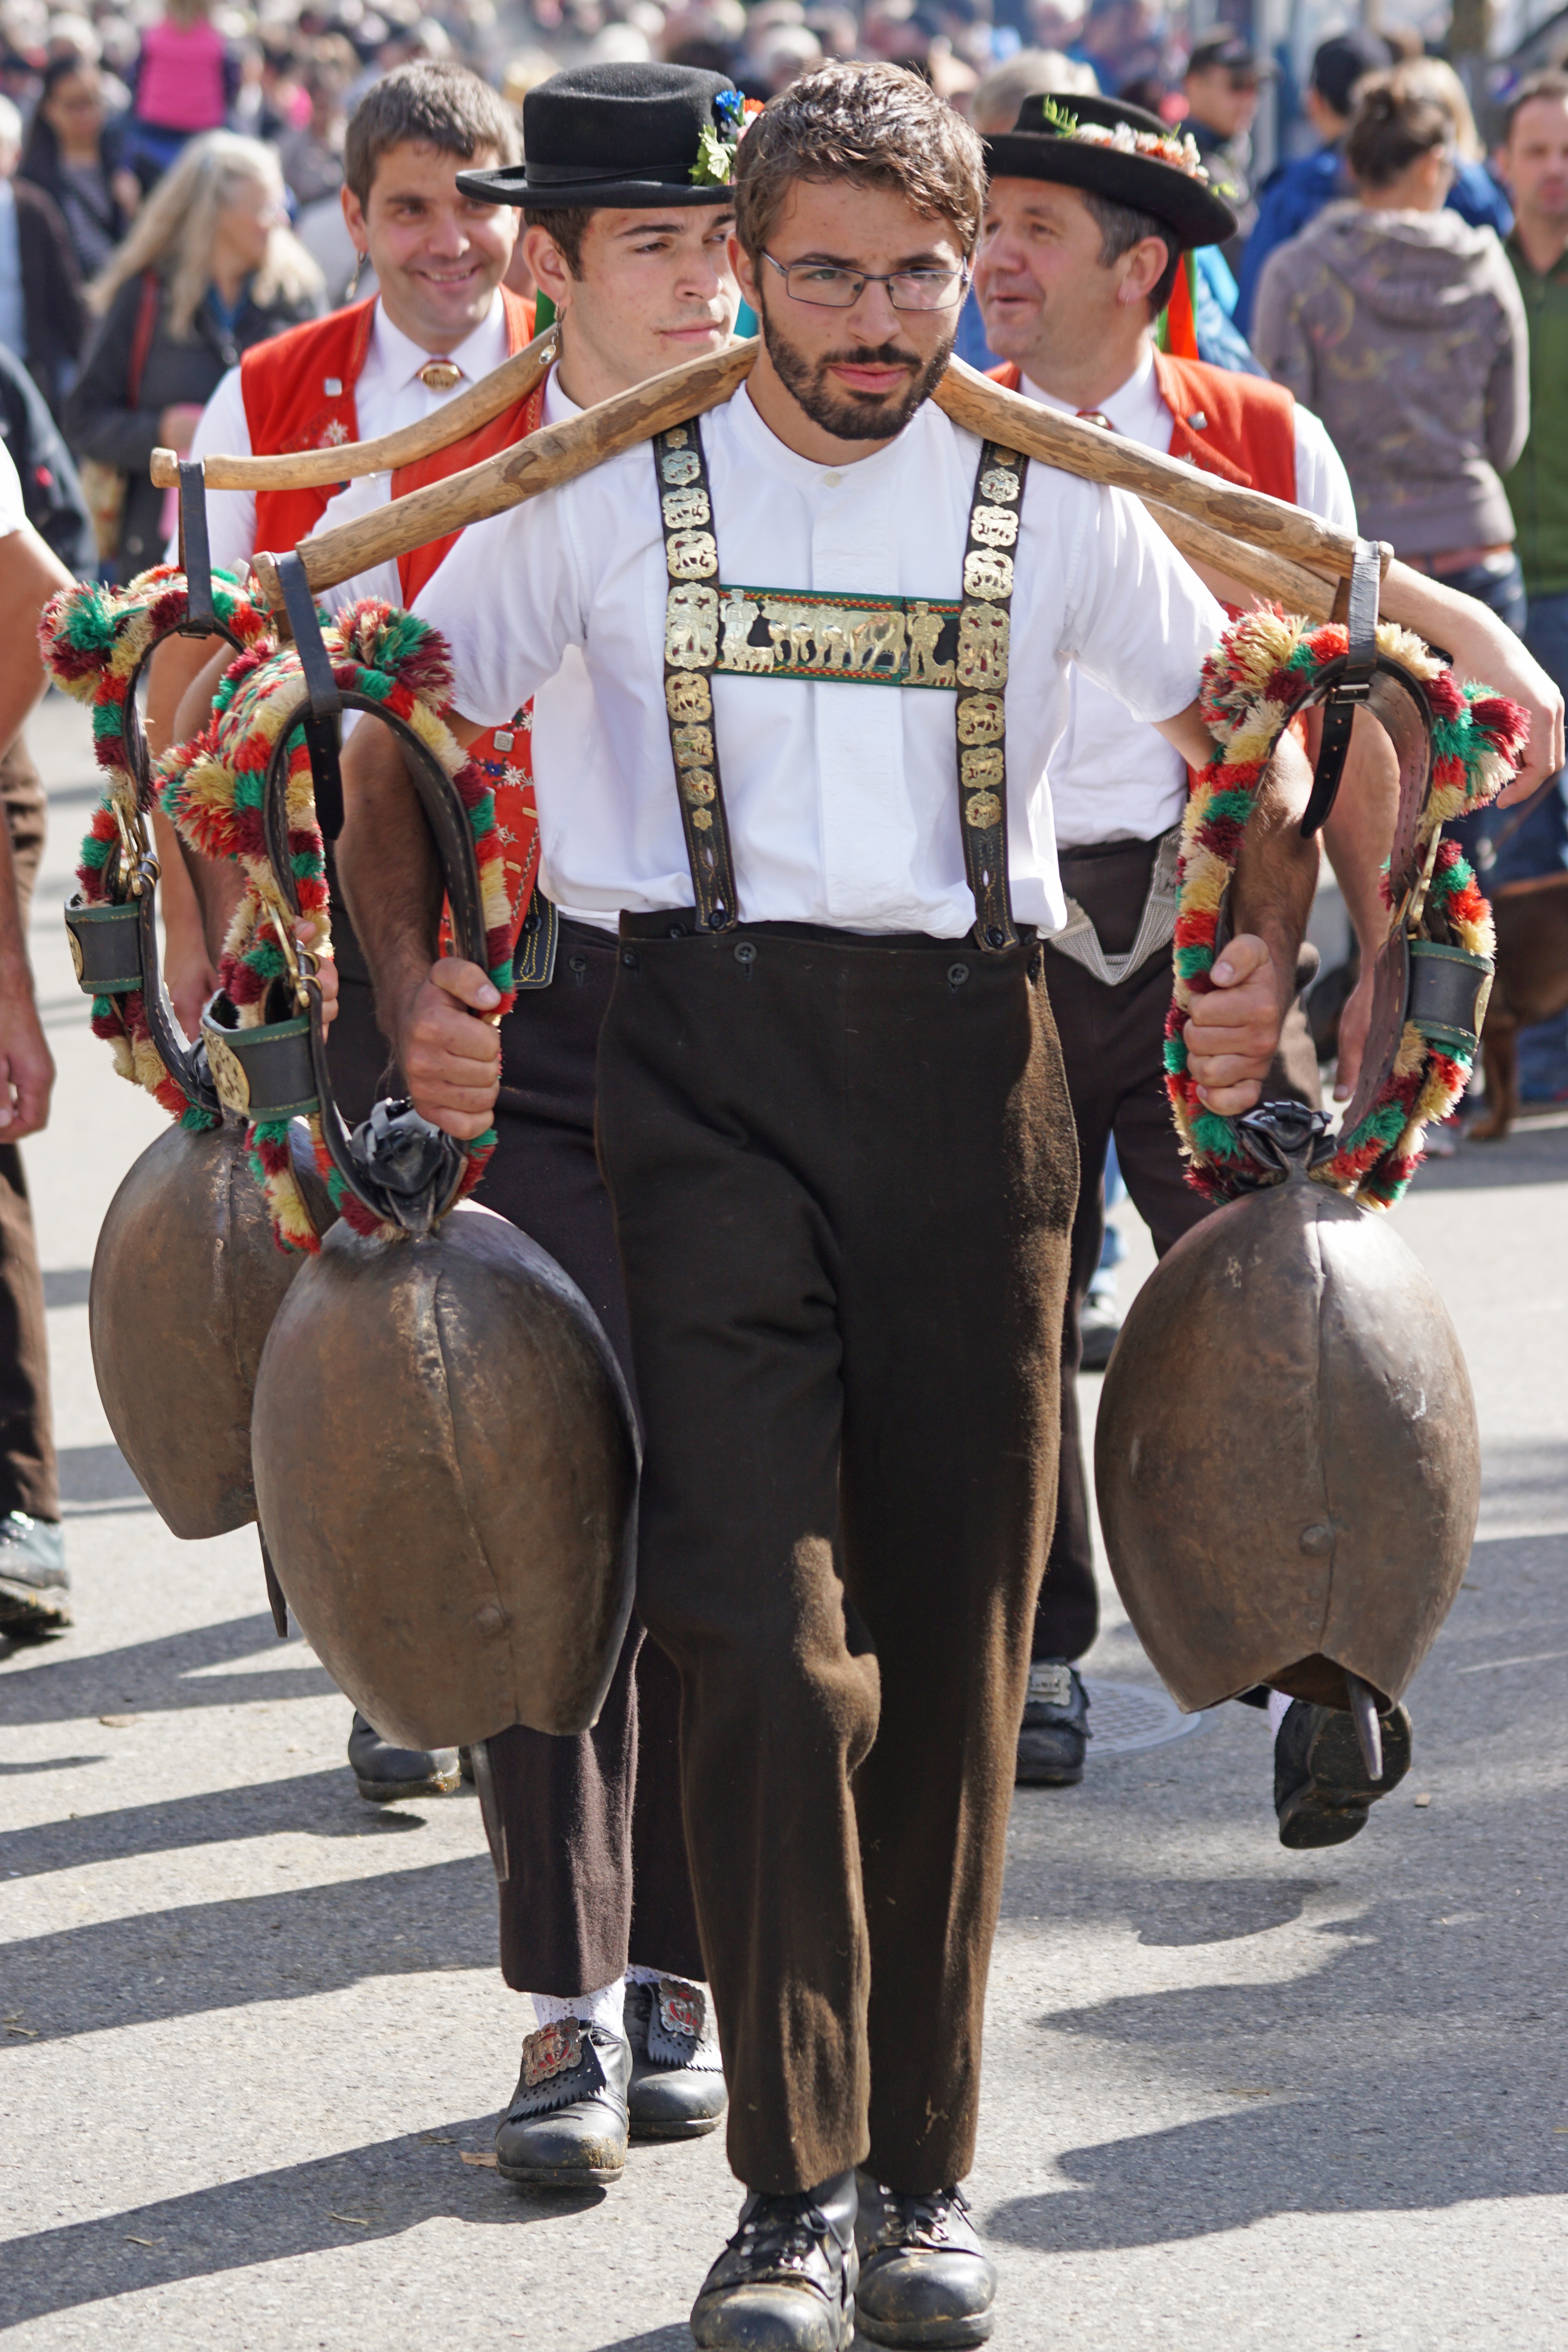
people, village, carnival, musician, drum, parade, festival, singing, switzerland, appenzell, tradition, costume, marching, customs, cattle show, feast day, appenzeller, sennen, zauren, yodelling kind, appenzell vocals, bruchtum, sennisch